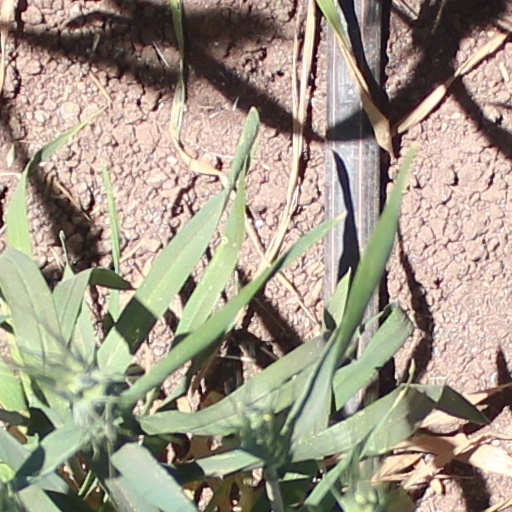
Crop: wheat